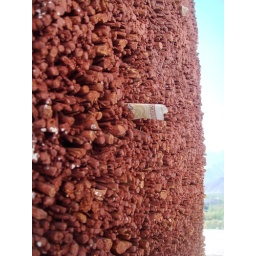
The Potala palace is made of wood painted in red pigments brought from the mountains